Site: brandenburg
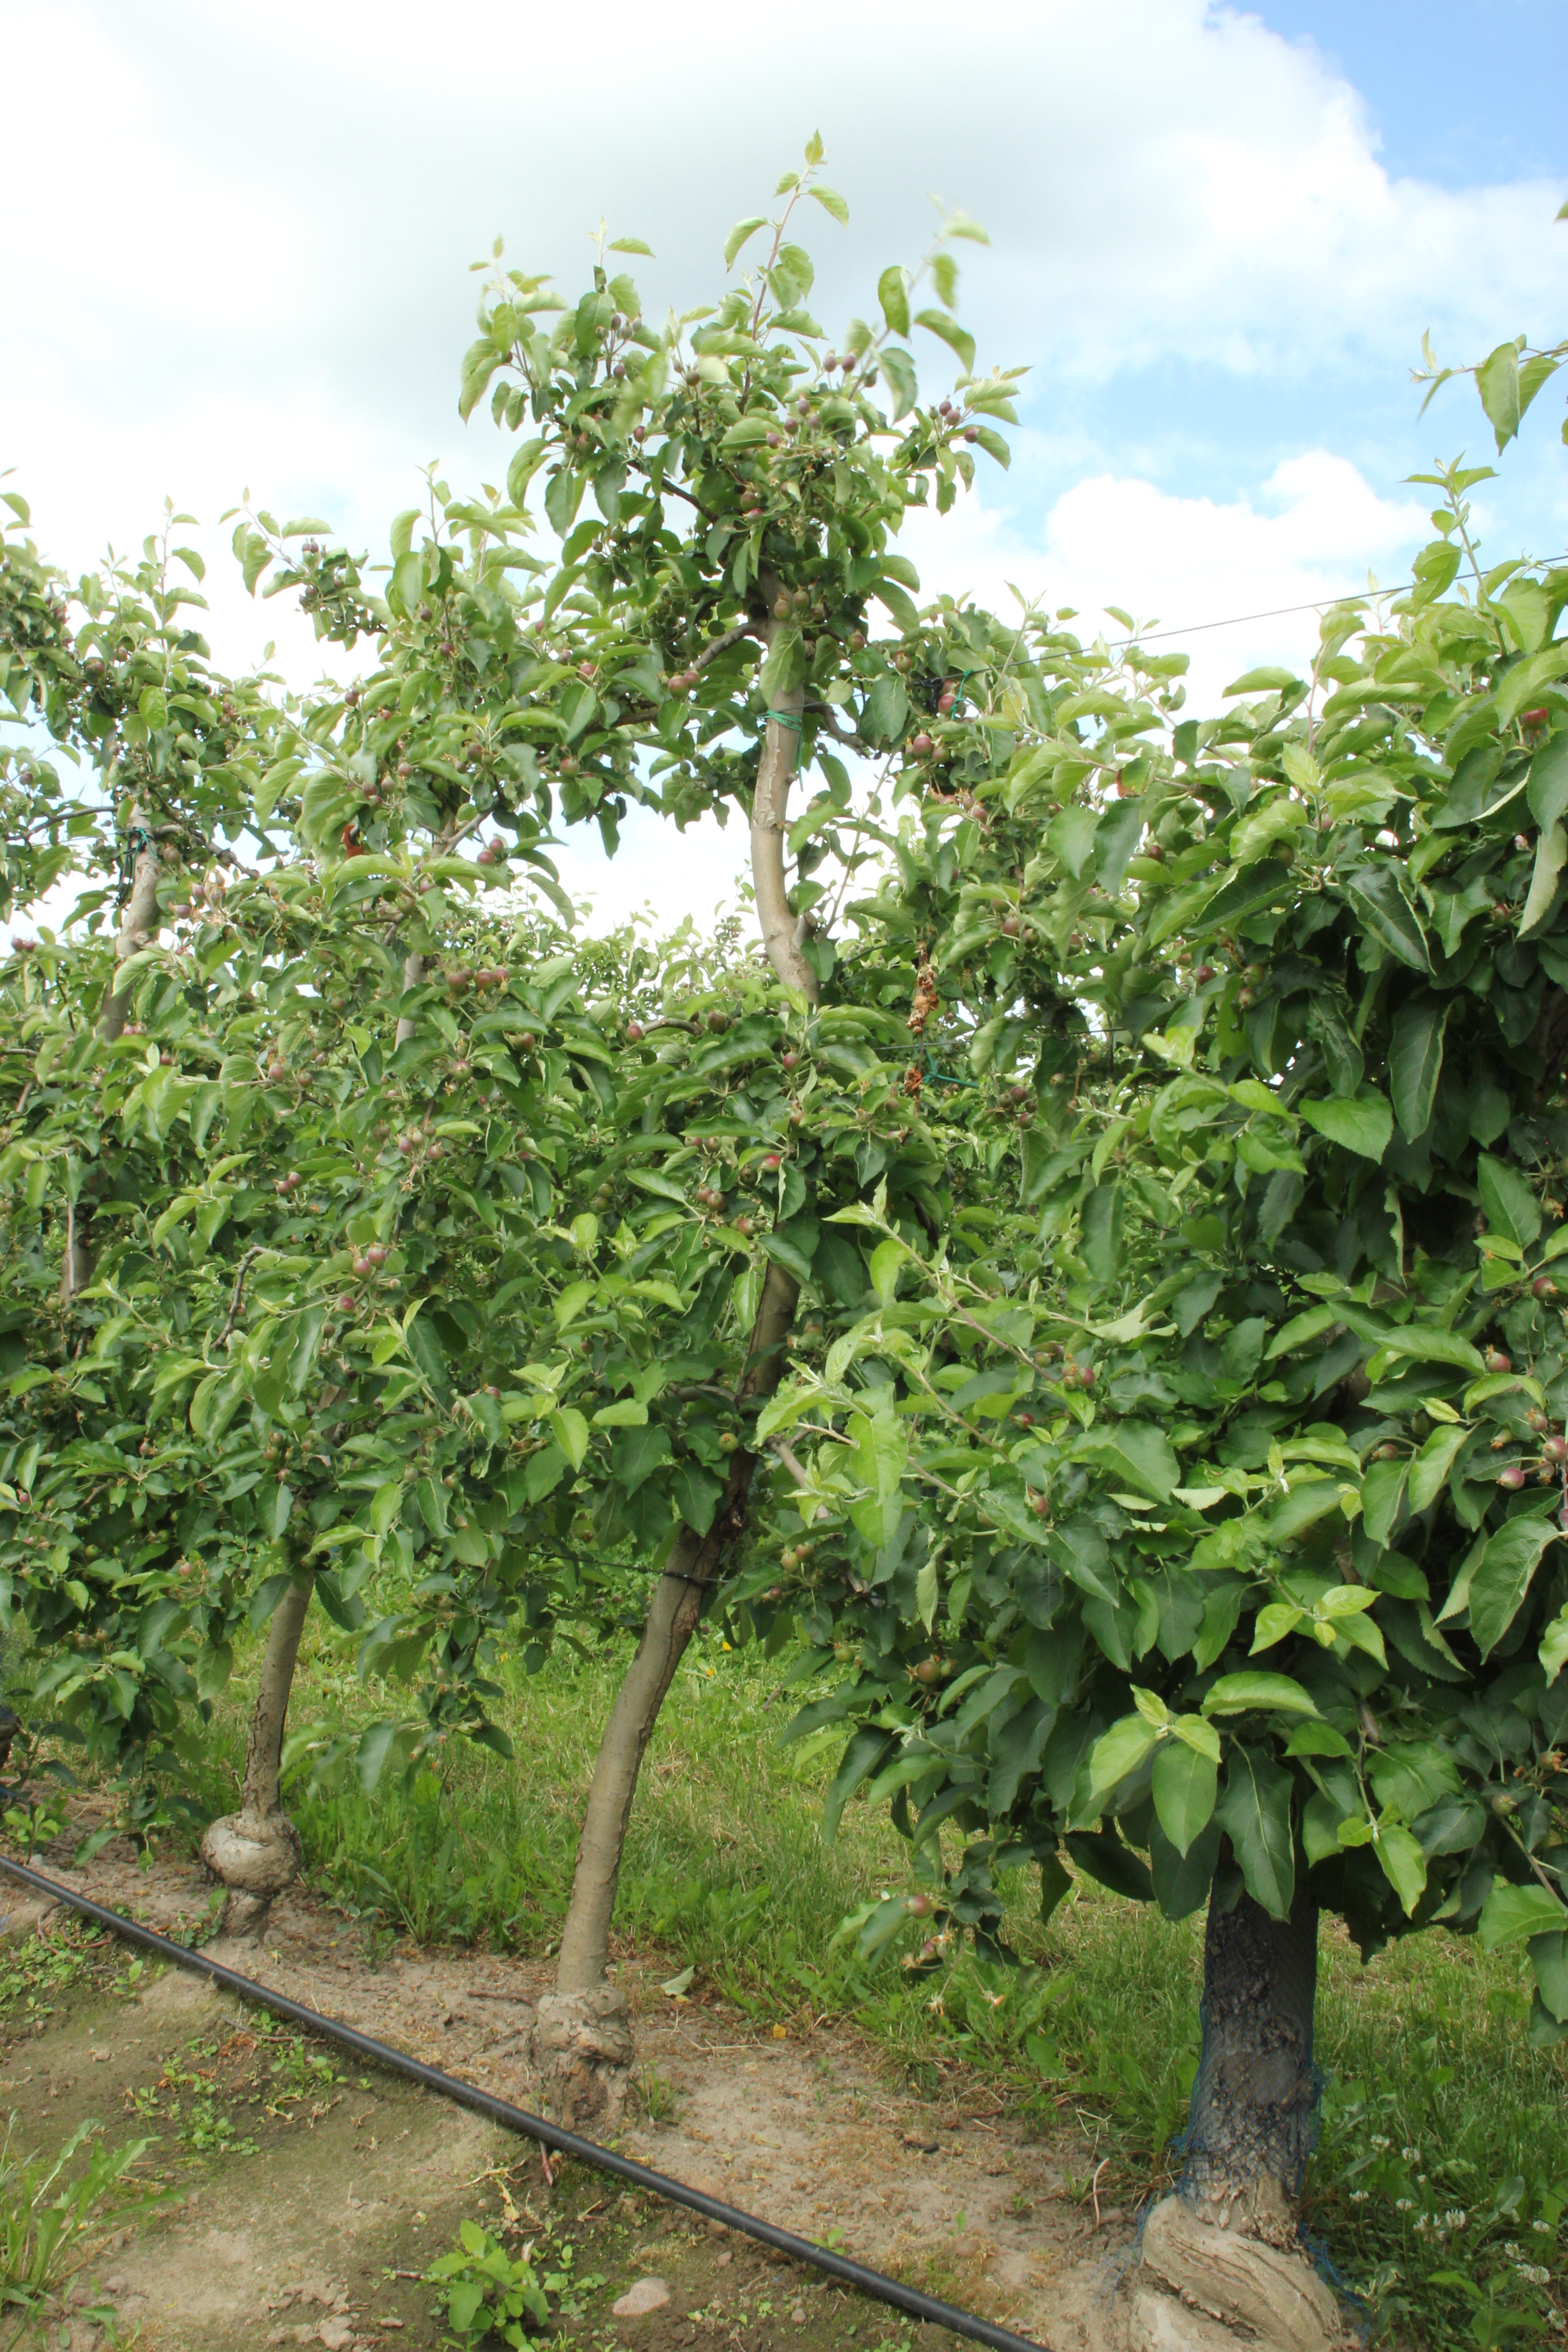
Growth stage (BBCH 72): Development of fruit